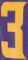
Number: 3